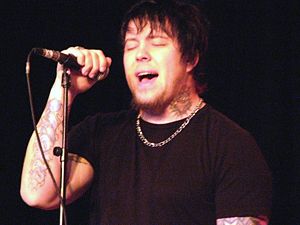
12 Stones
Forsangeren Paul McCoy live i 2008
12 Stones er en post-grunge rockgruppe fra New Orleans